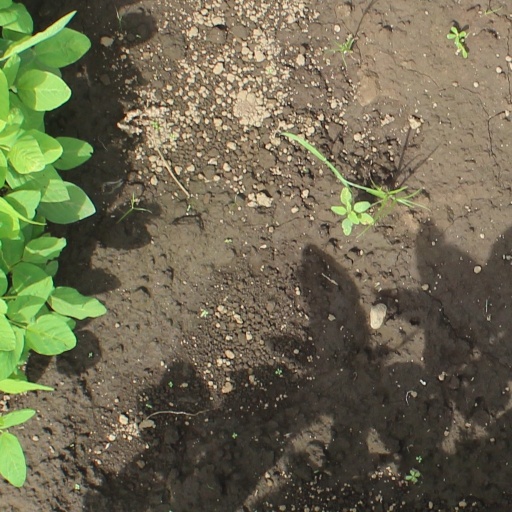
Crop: soybean